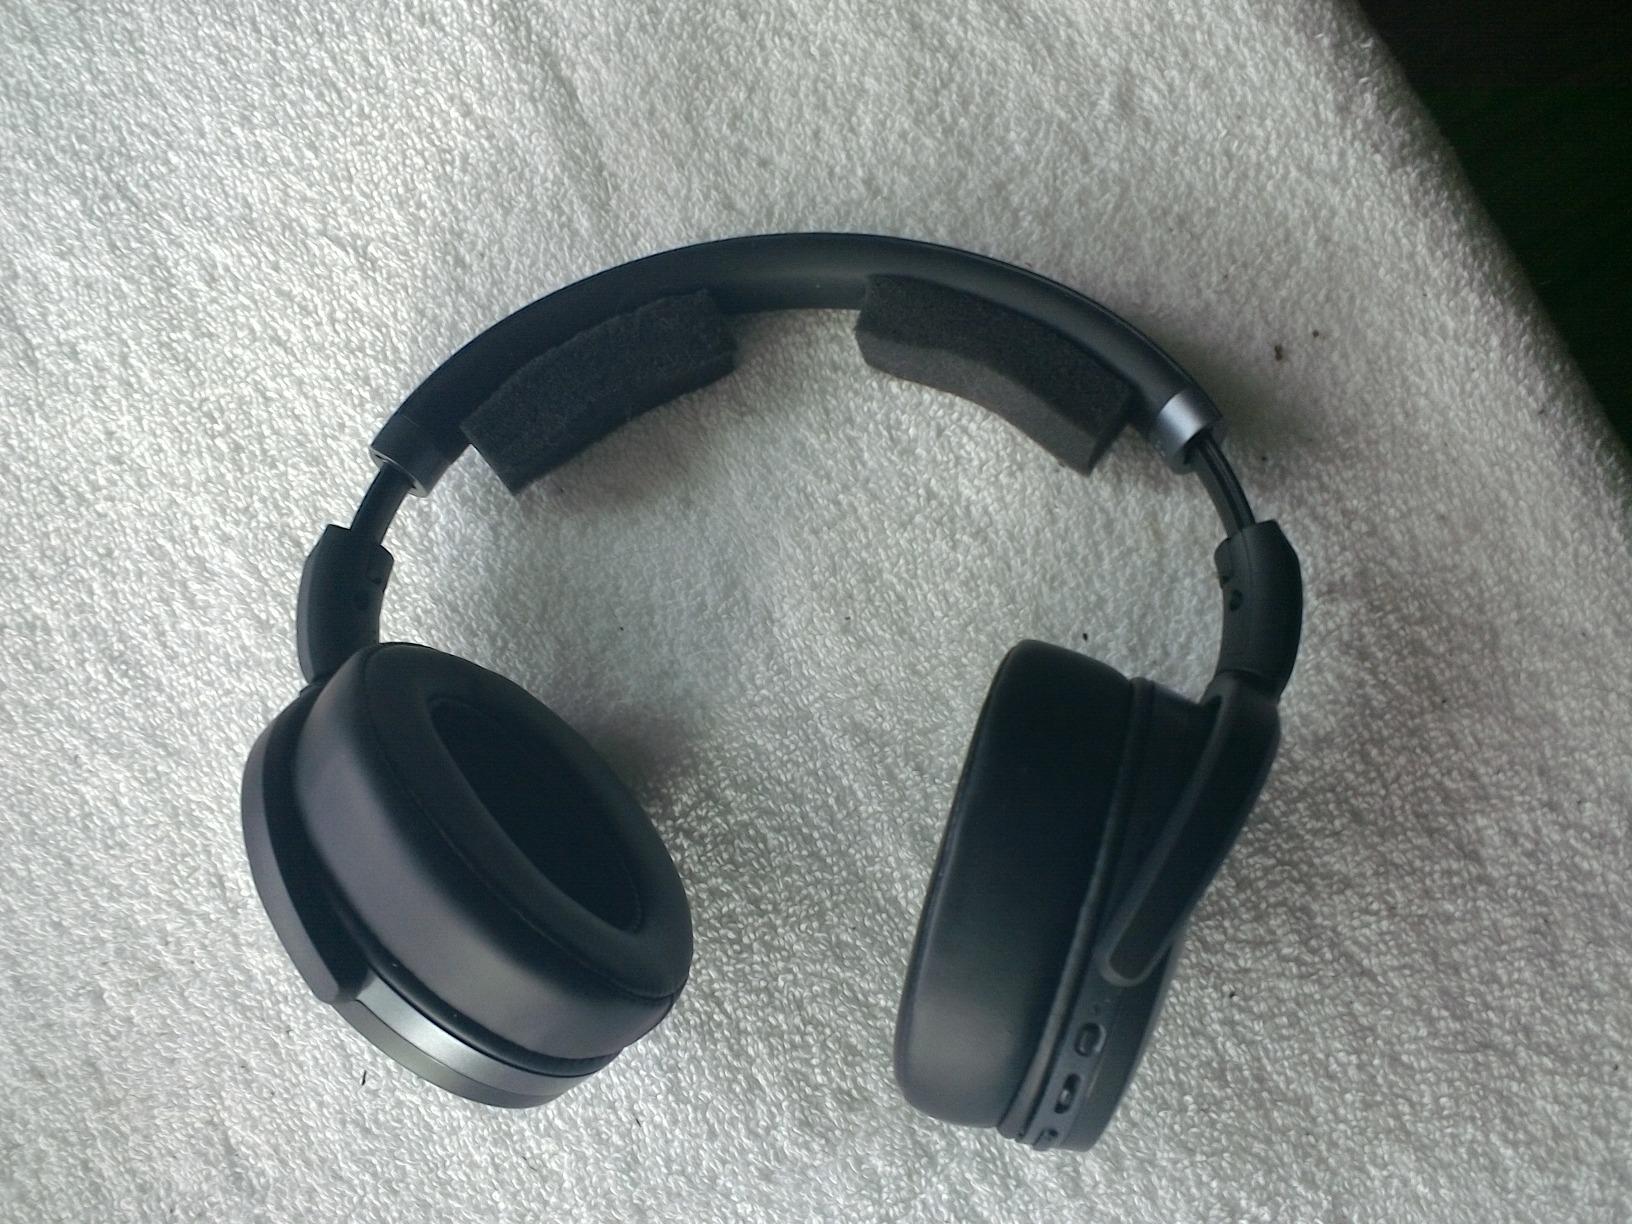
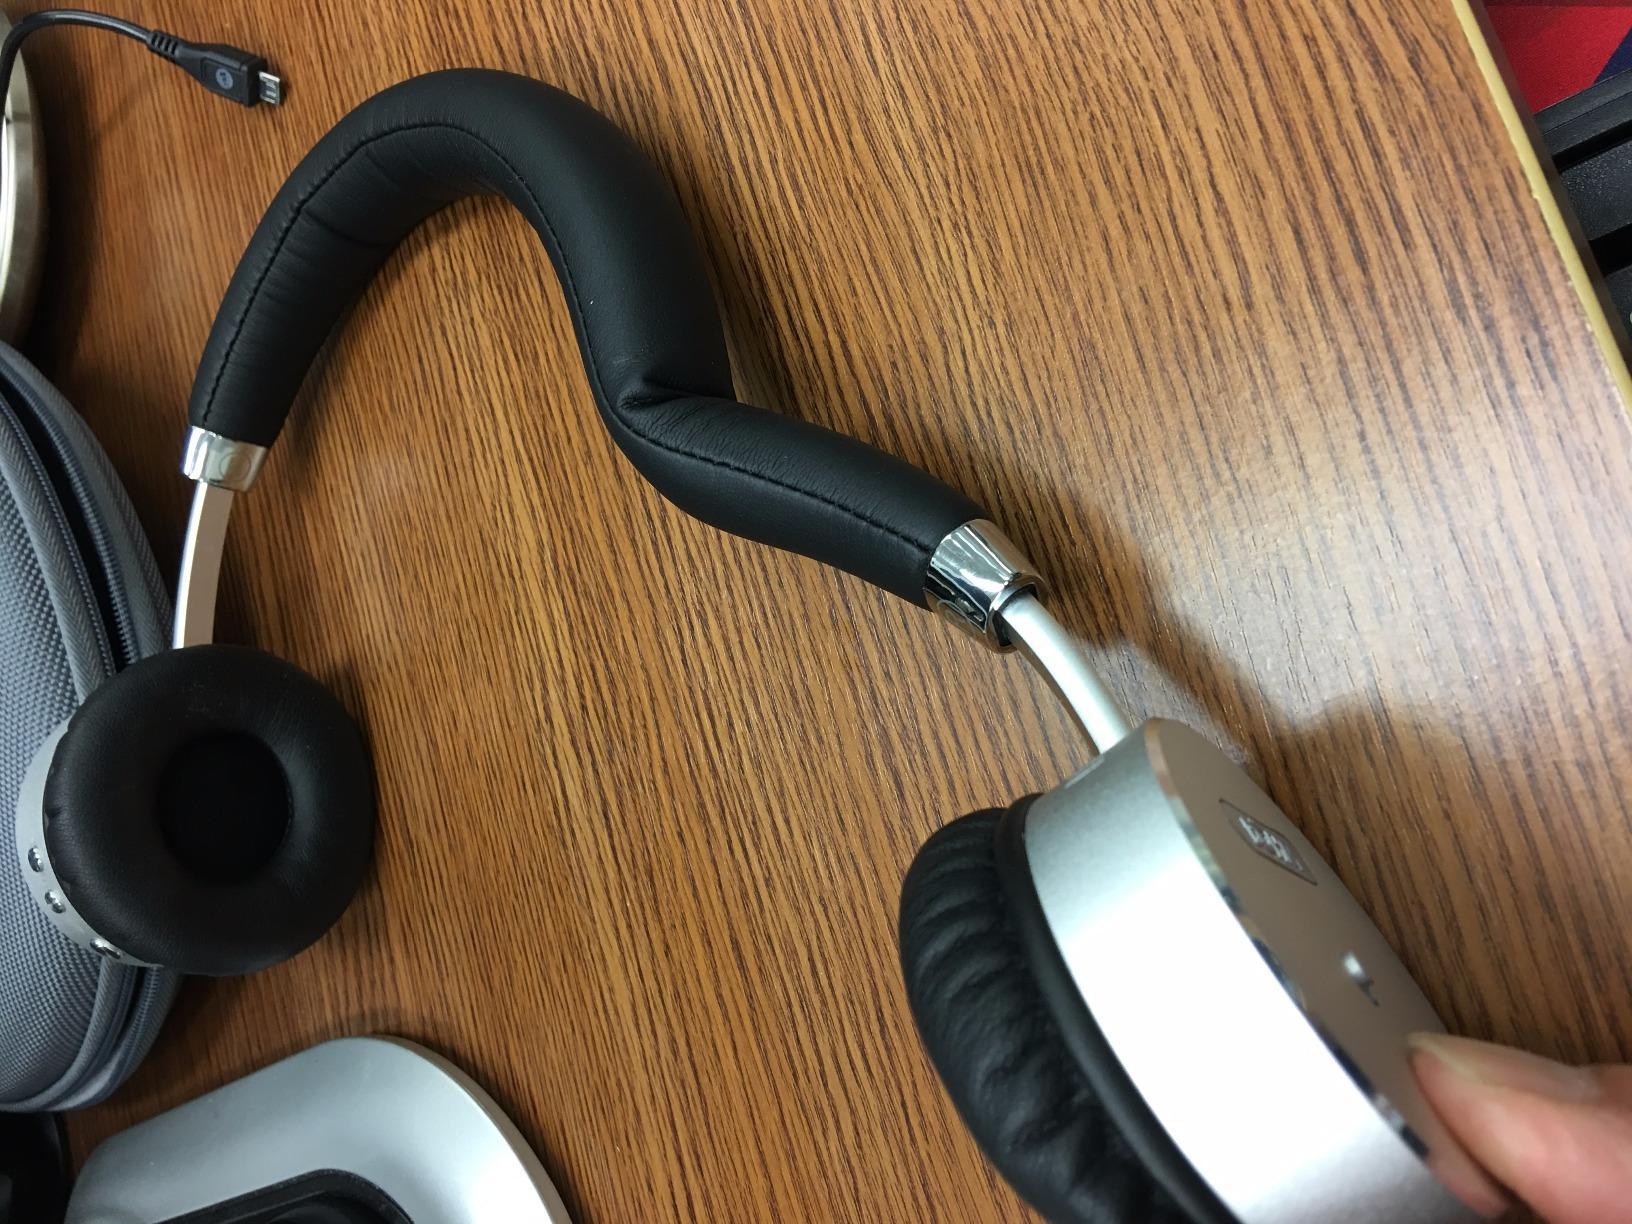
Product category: headphones
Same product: no